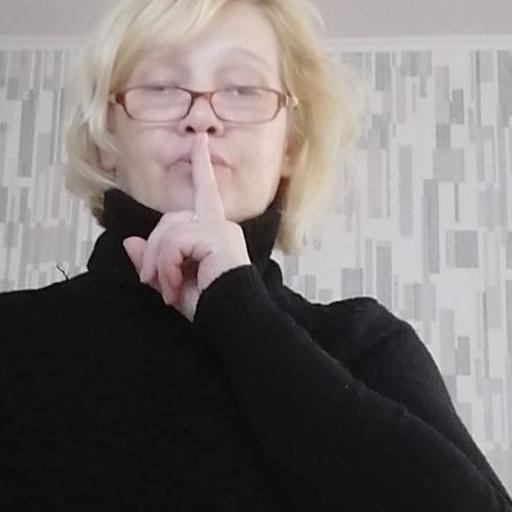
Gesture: mute